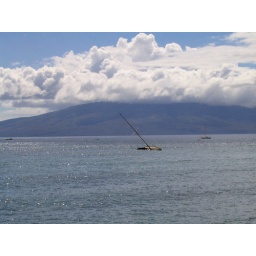
Sunken boat in water in Lahaina